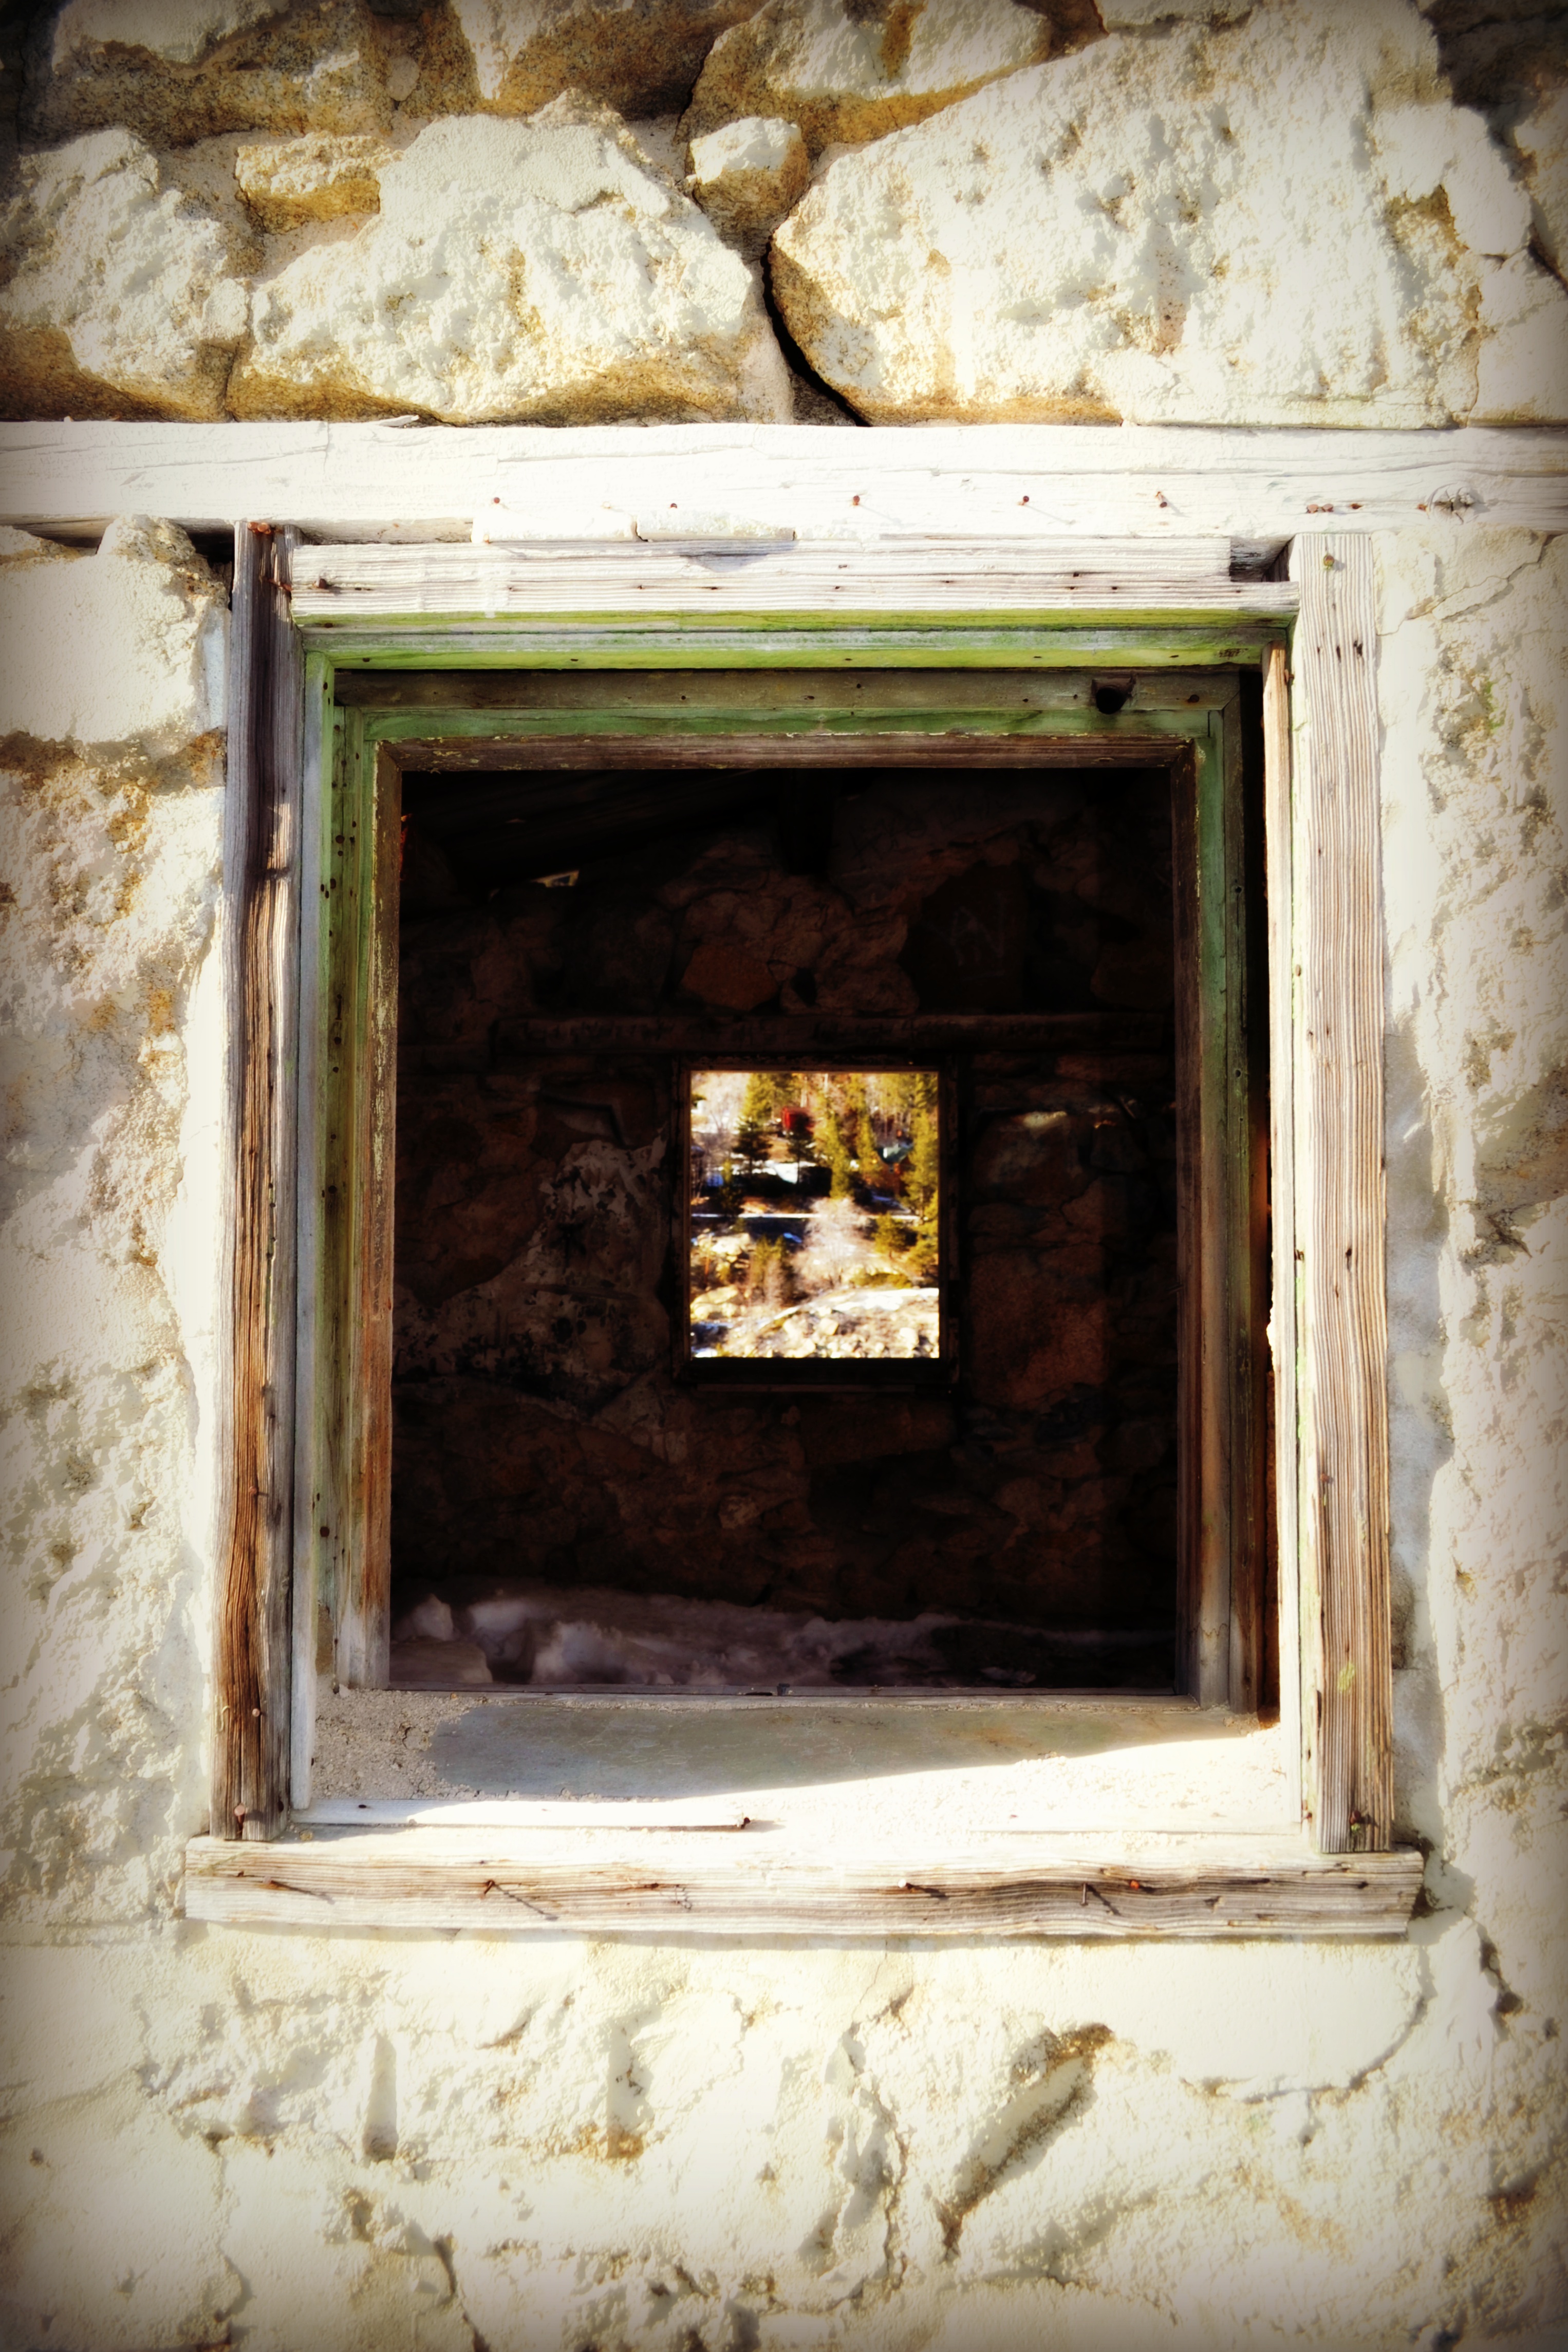
wood, white, house, window, wall, fireplace, room, interior design, temple, picture frame, ancient history